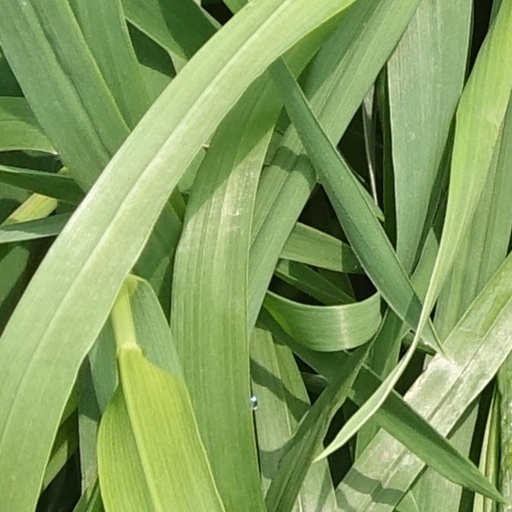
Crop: wheat